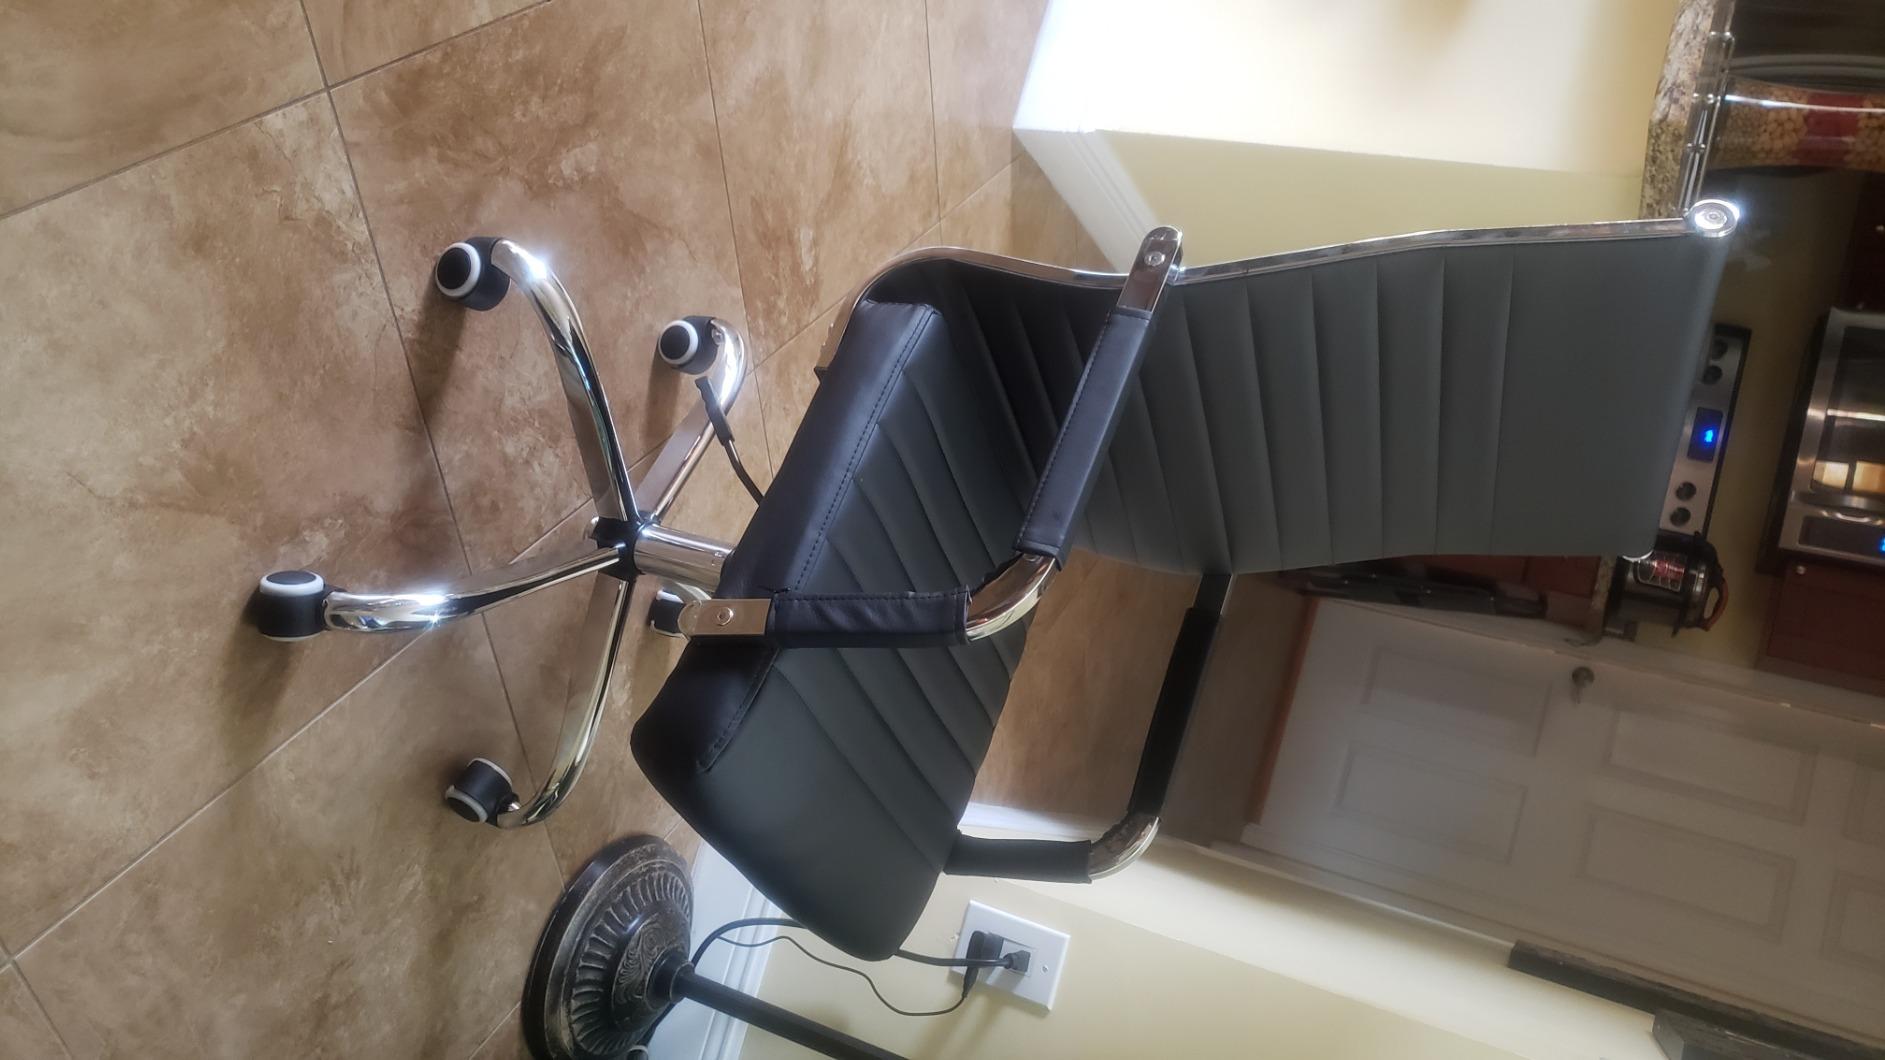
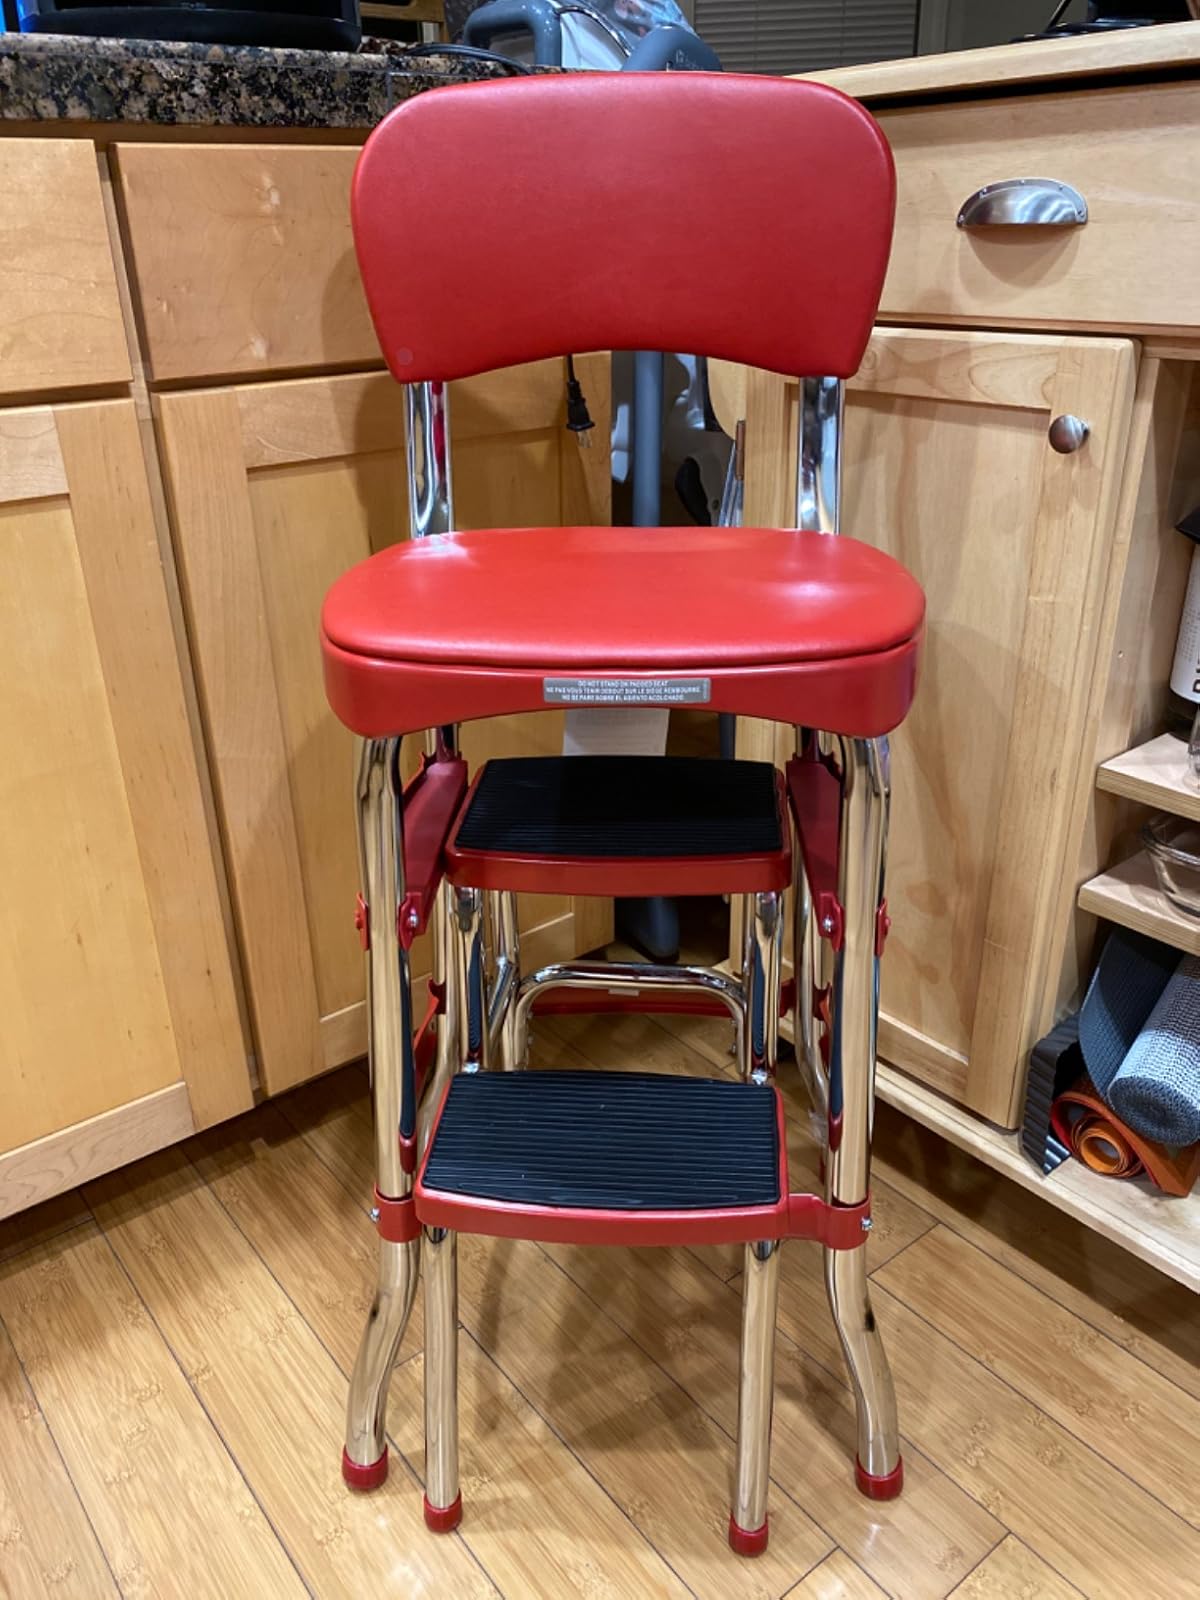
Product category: items_chair
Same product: no